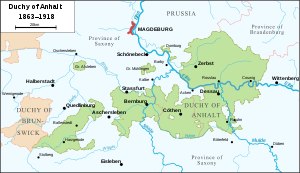
Eduard 1. af Anhalt / Biografi
Kort over Hertugdømmet Anhalt mellem 1863 og 1918.
Hertug Eduard 1. af Anhalt var den næstsidste hertug af det tyske hertugdømme Anhalt fra april til september 1918.